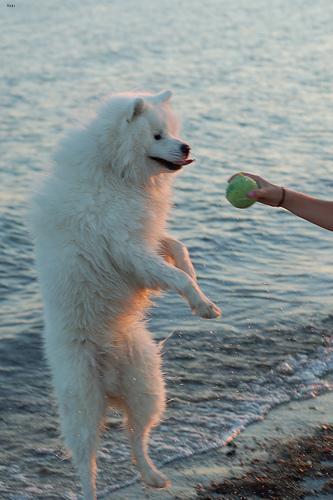
samoyed